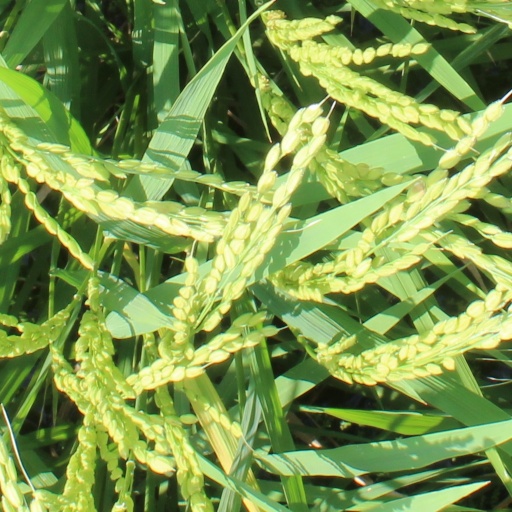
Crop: rice